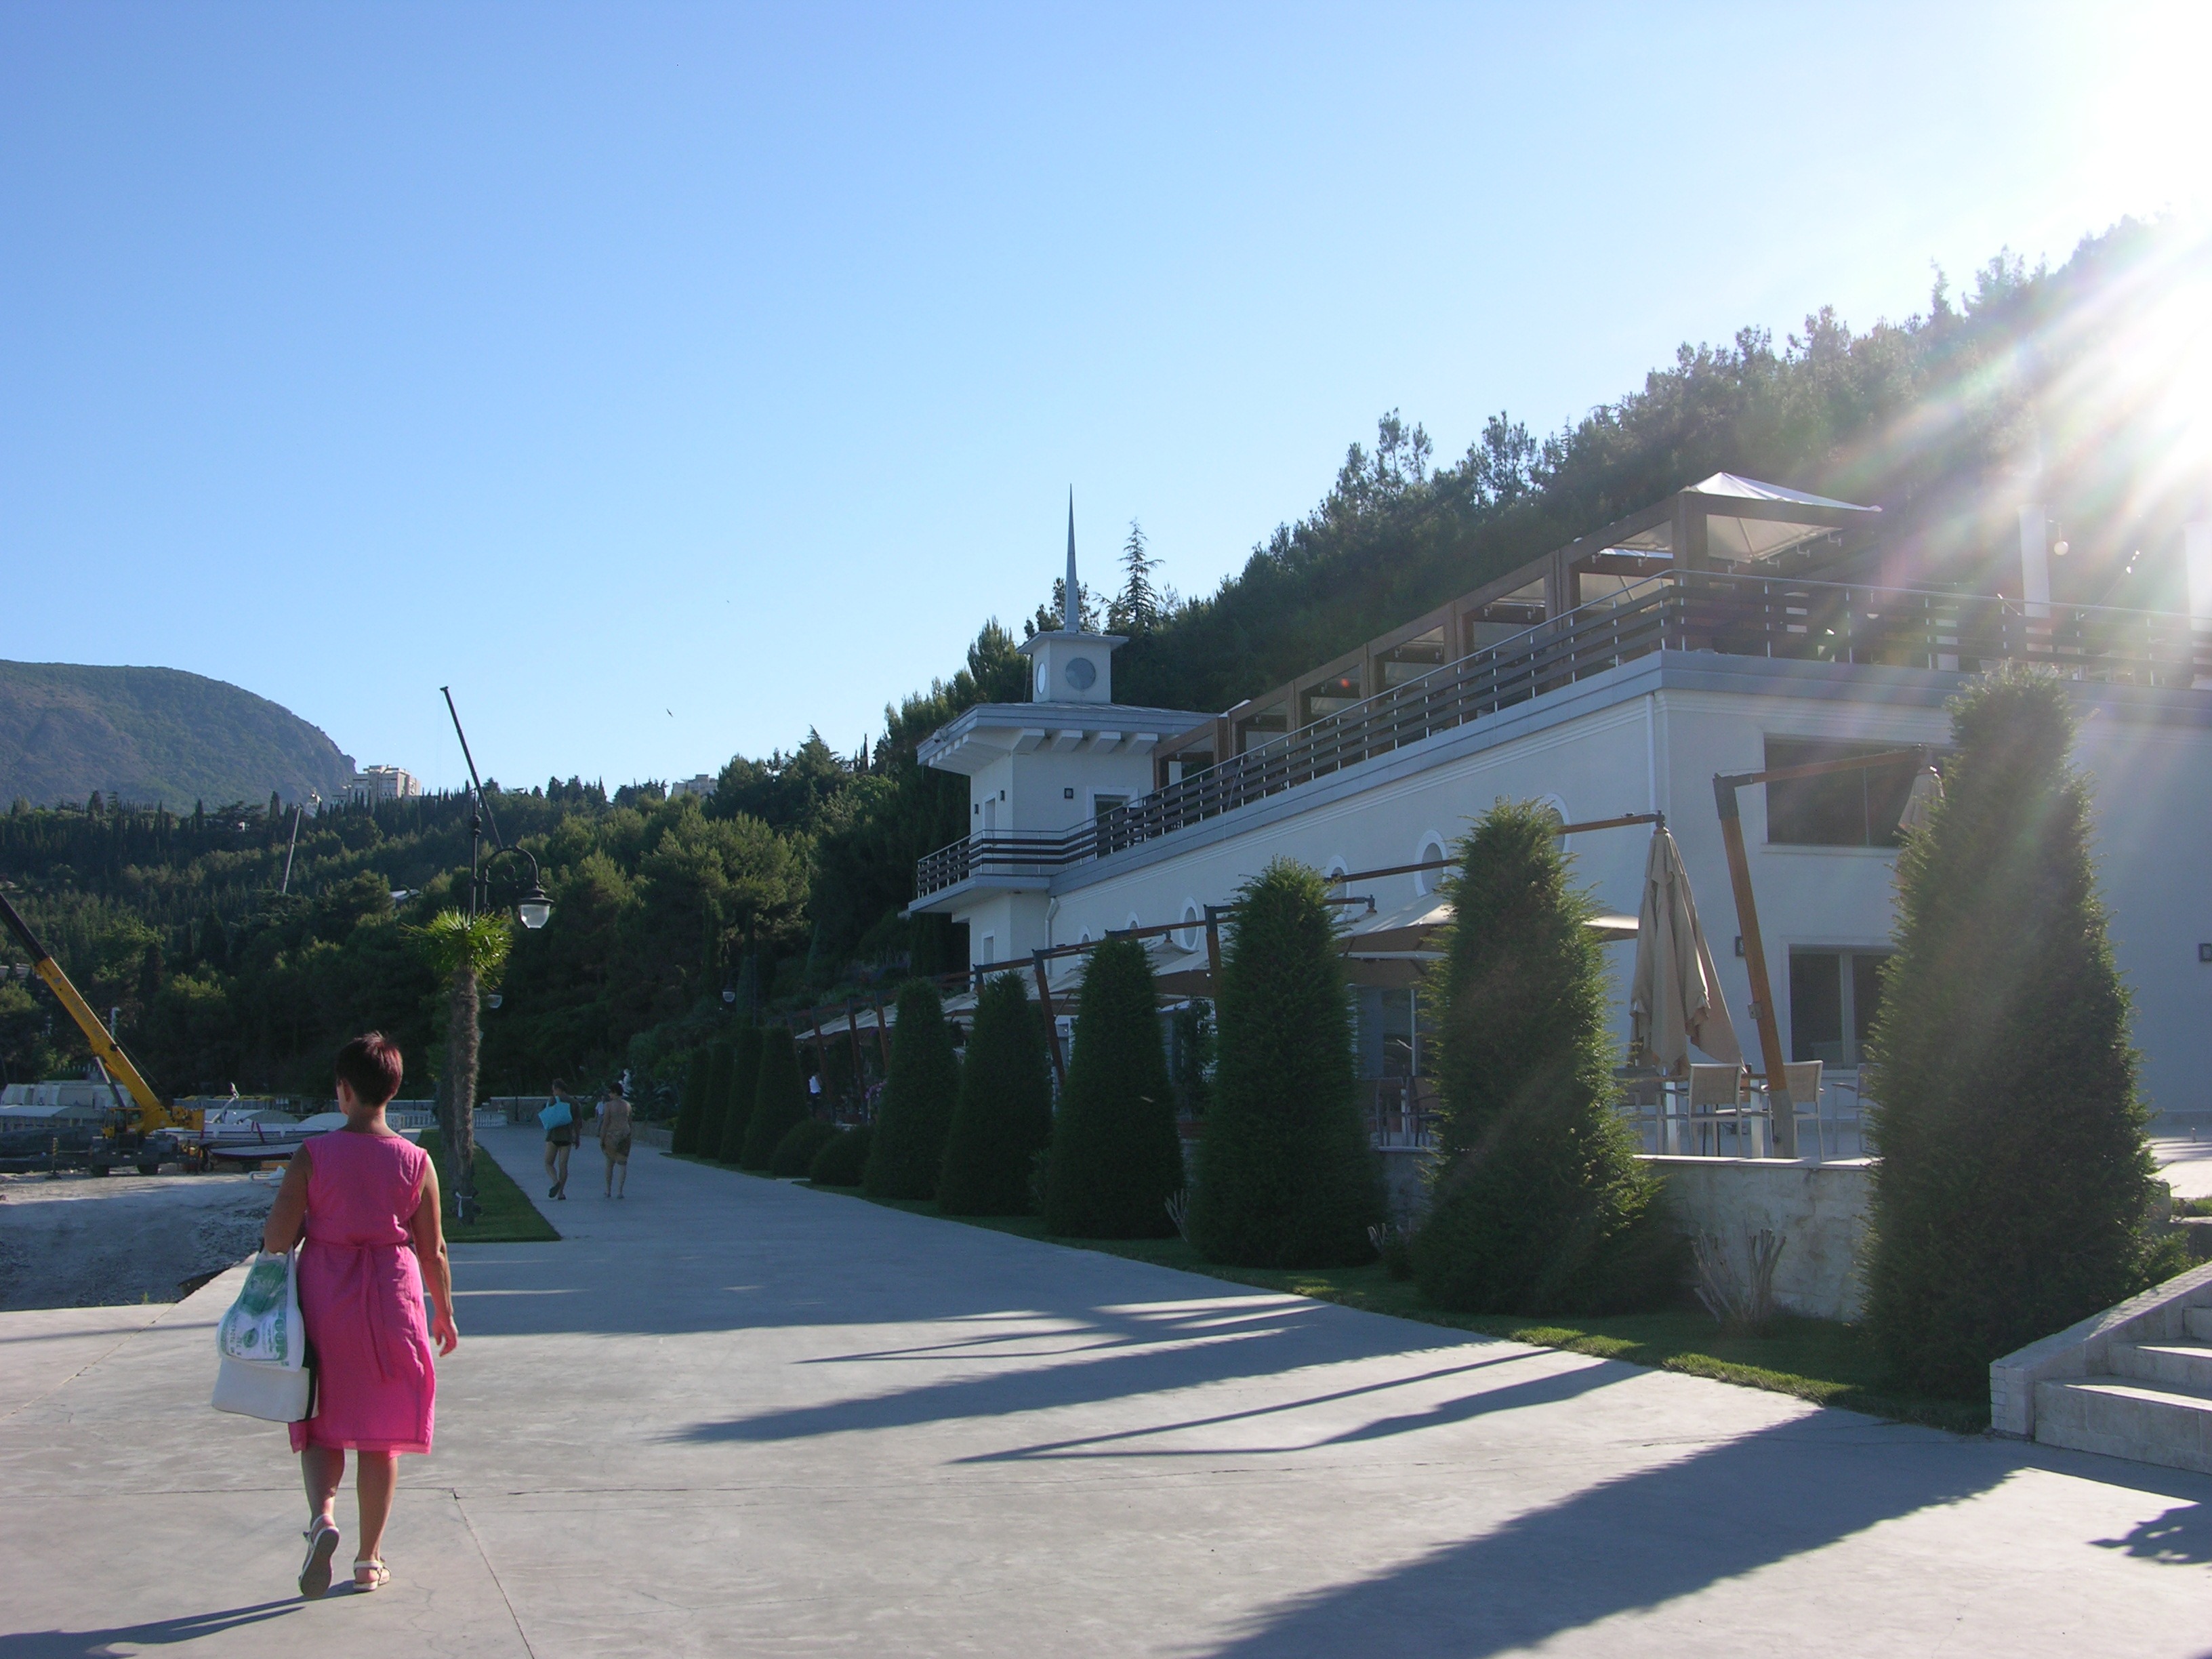
woman, summer, vacation, tourism, blue sky, in the morning, sunny, resort, crimea, tours